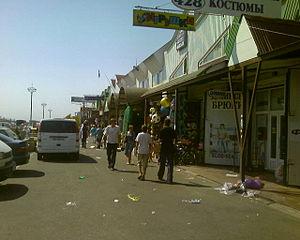
Le marché du 7ᵉ kilomètre, officiellement le marché Avangard, est un marché en plein air situé dans la ville d'Odessa, ville portuaire d'Ukraine et capitale administrative de l'oblast d'Odessa.